Phil Nichol

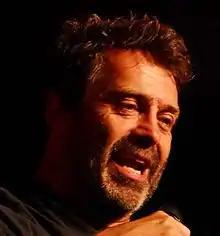
Phil Nichol, Glastonbury Festival, 2019

Nichol was born in Scotland to Scottish parents, but raised in Canada. He first found fame as a member of the musical comedy trio Corky and the Juice Pigs, known for the song "Eskimo".